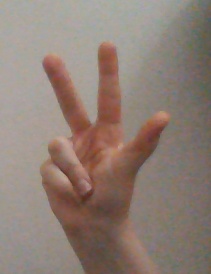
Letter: al